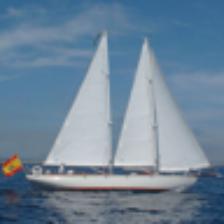
Label: NonHuman